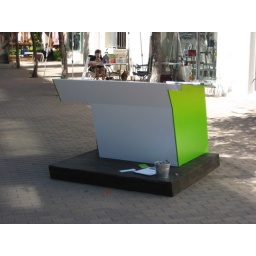
Here is the finished dog house out in front of DWR in downtown Austin.